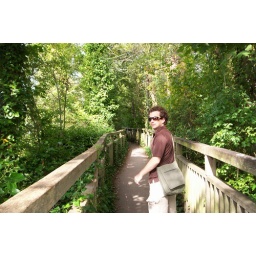
Scott leading the way from his house to the town center. Most people walk or bike in Oxford.